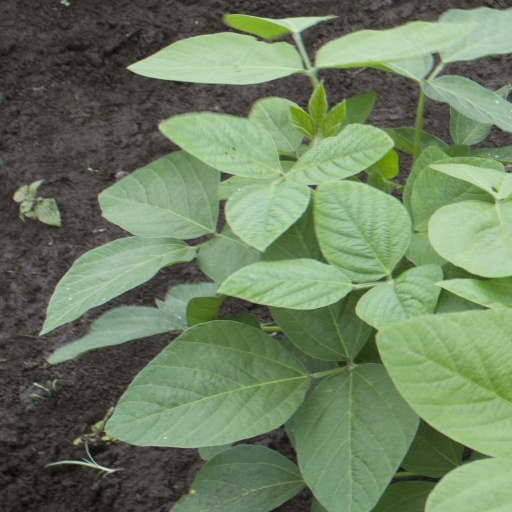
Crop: soybean